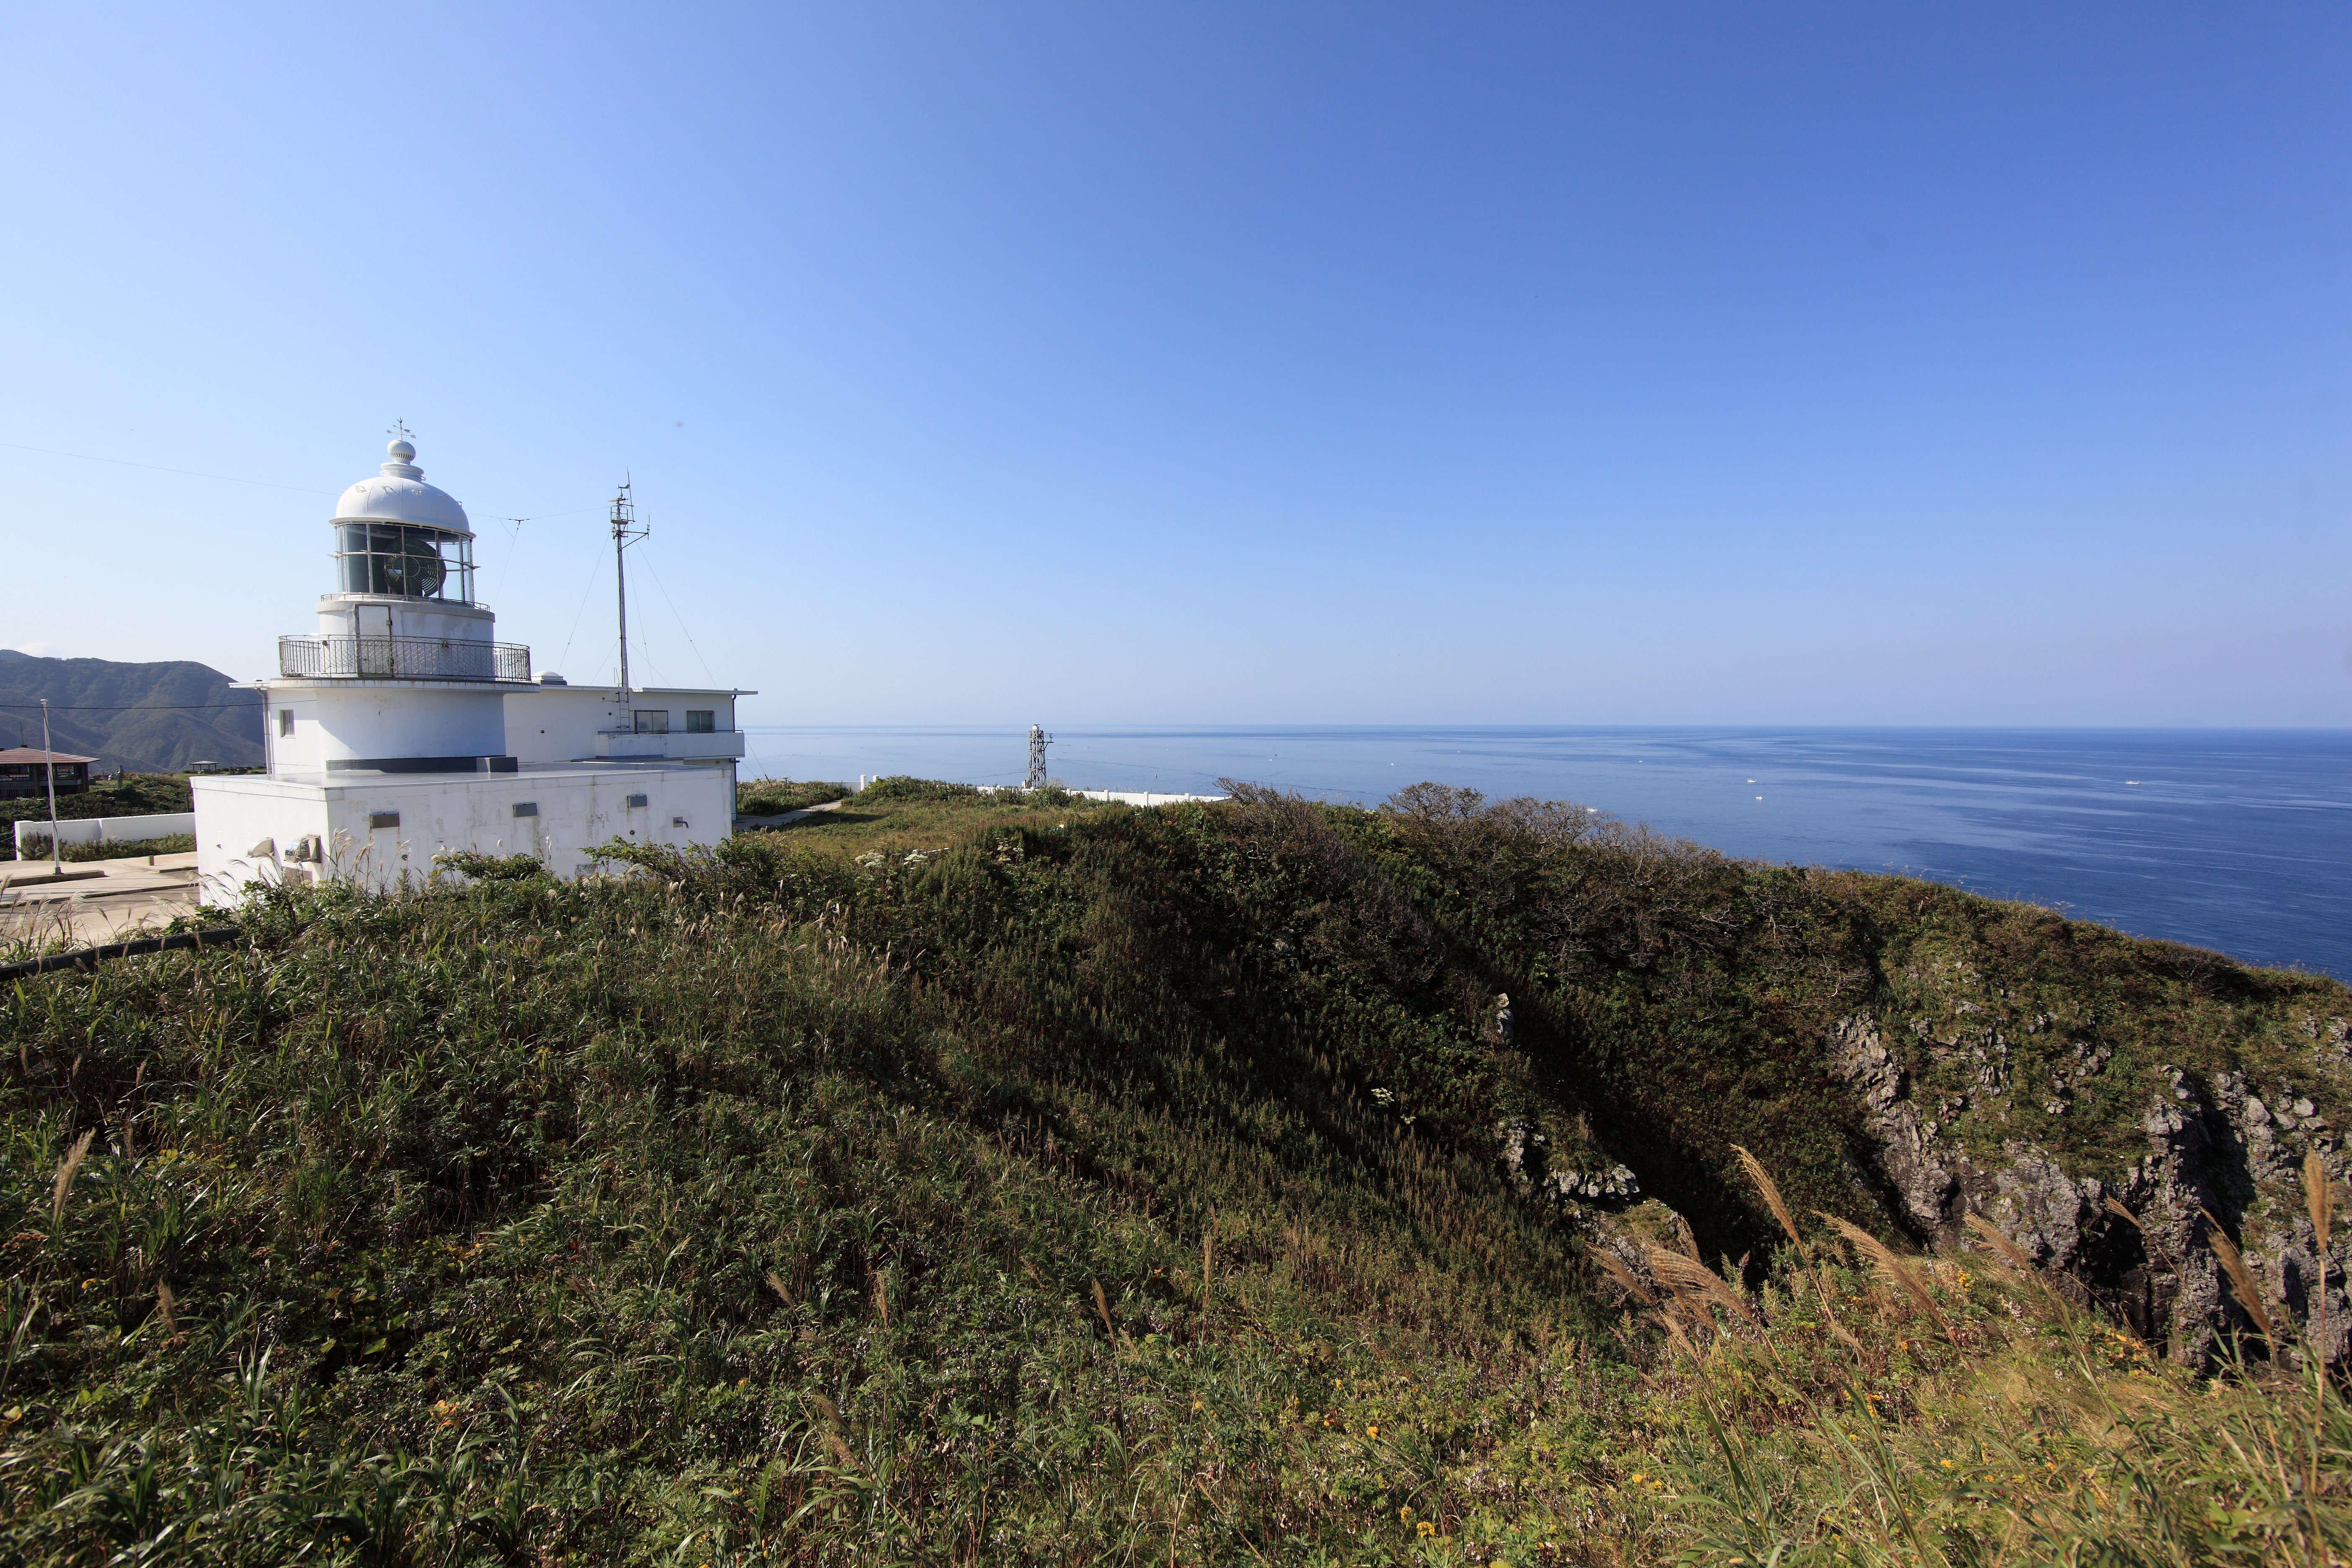
sea, coast, ocean, lighthouse, shore, cliff, cove, high, tower, bay, terrain, 5d, hires, markii, hi, res, resolution, aomori, tappisaki, tsugaru, tappizaki, cape